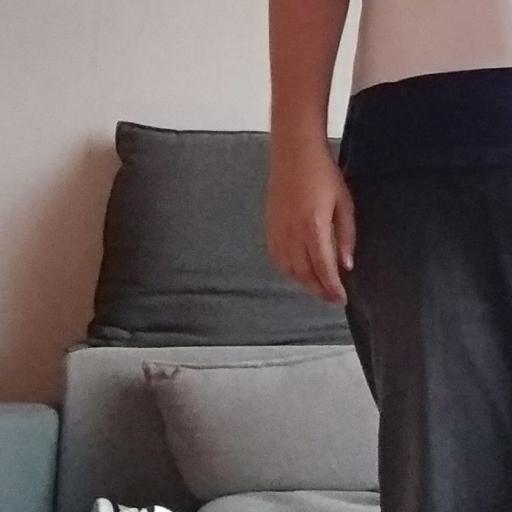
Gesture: no_gesture